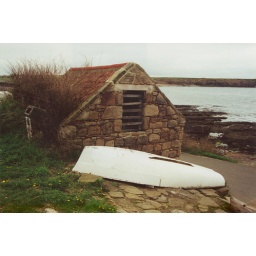
A building and boat beside the famous St. Mary's Lighthouse on the North Sea at Whitley Bay, Tyne and Wear, England.